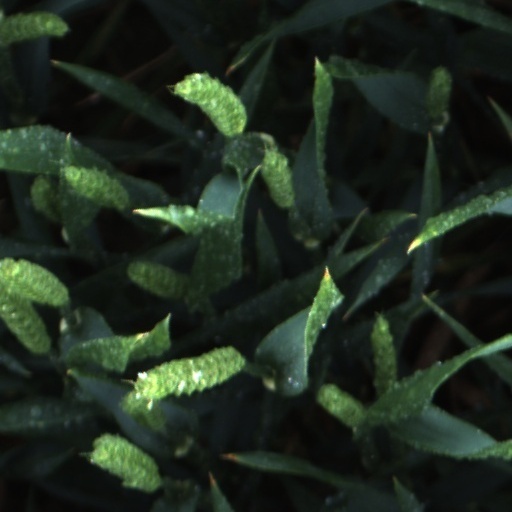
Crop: wheat